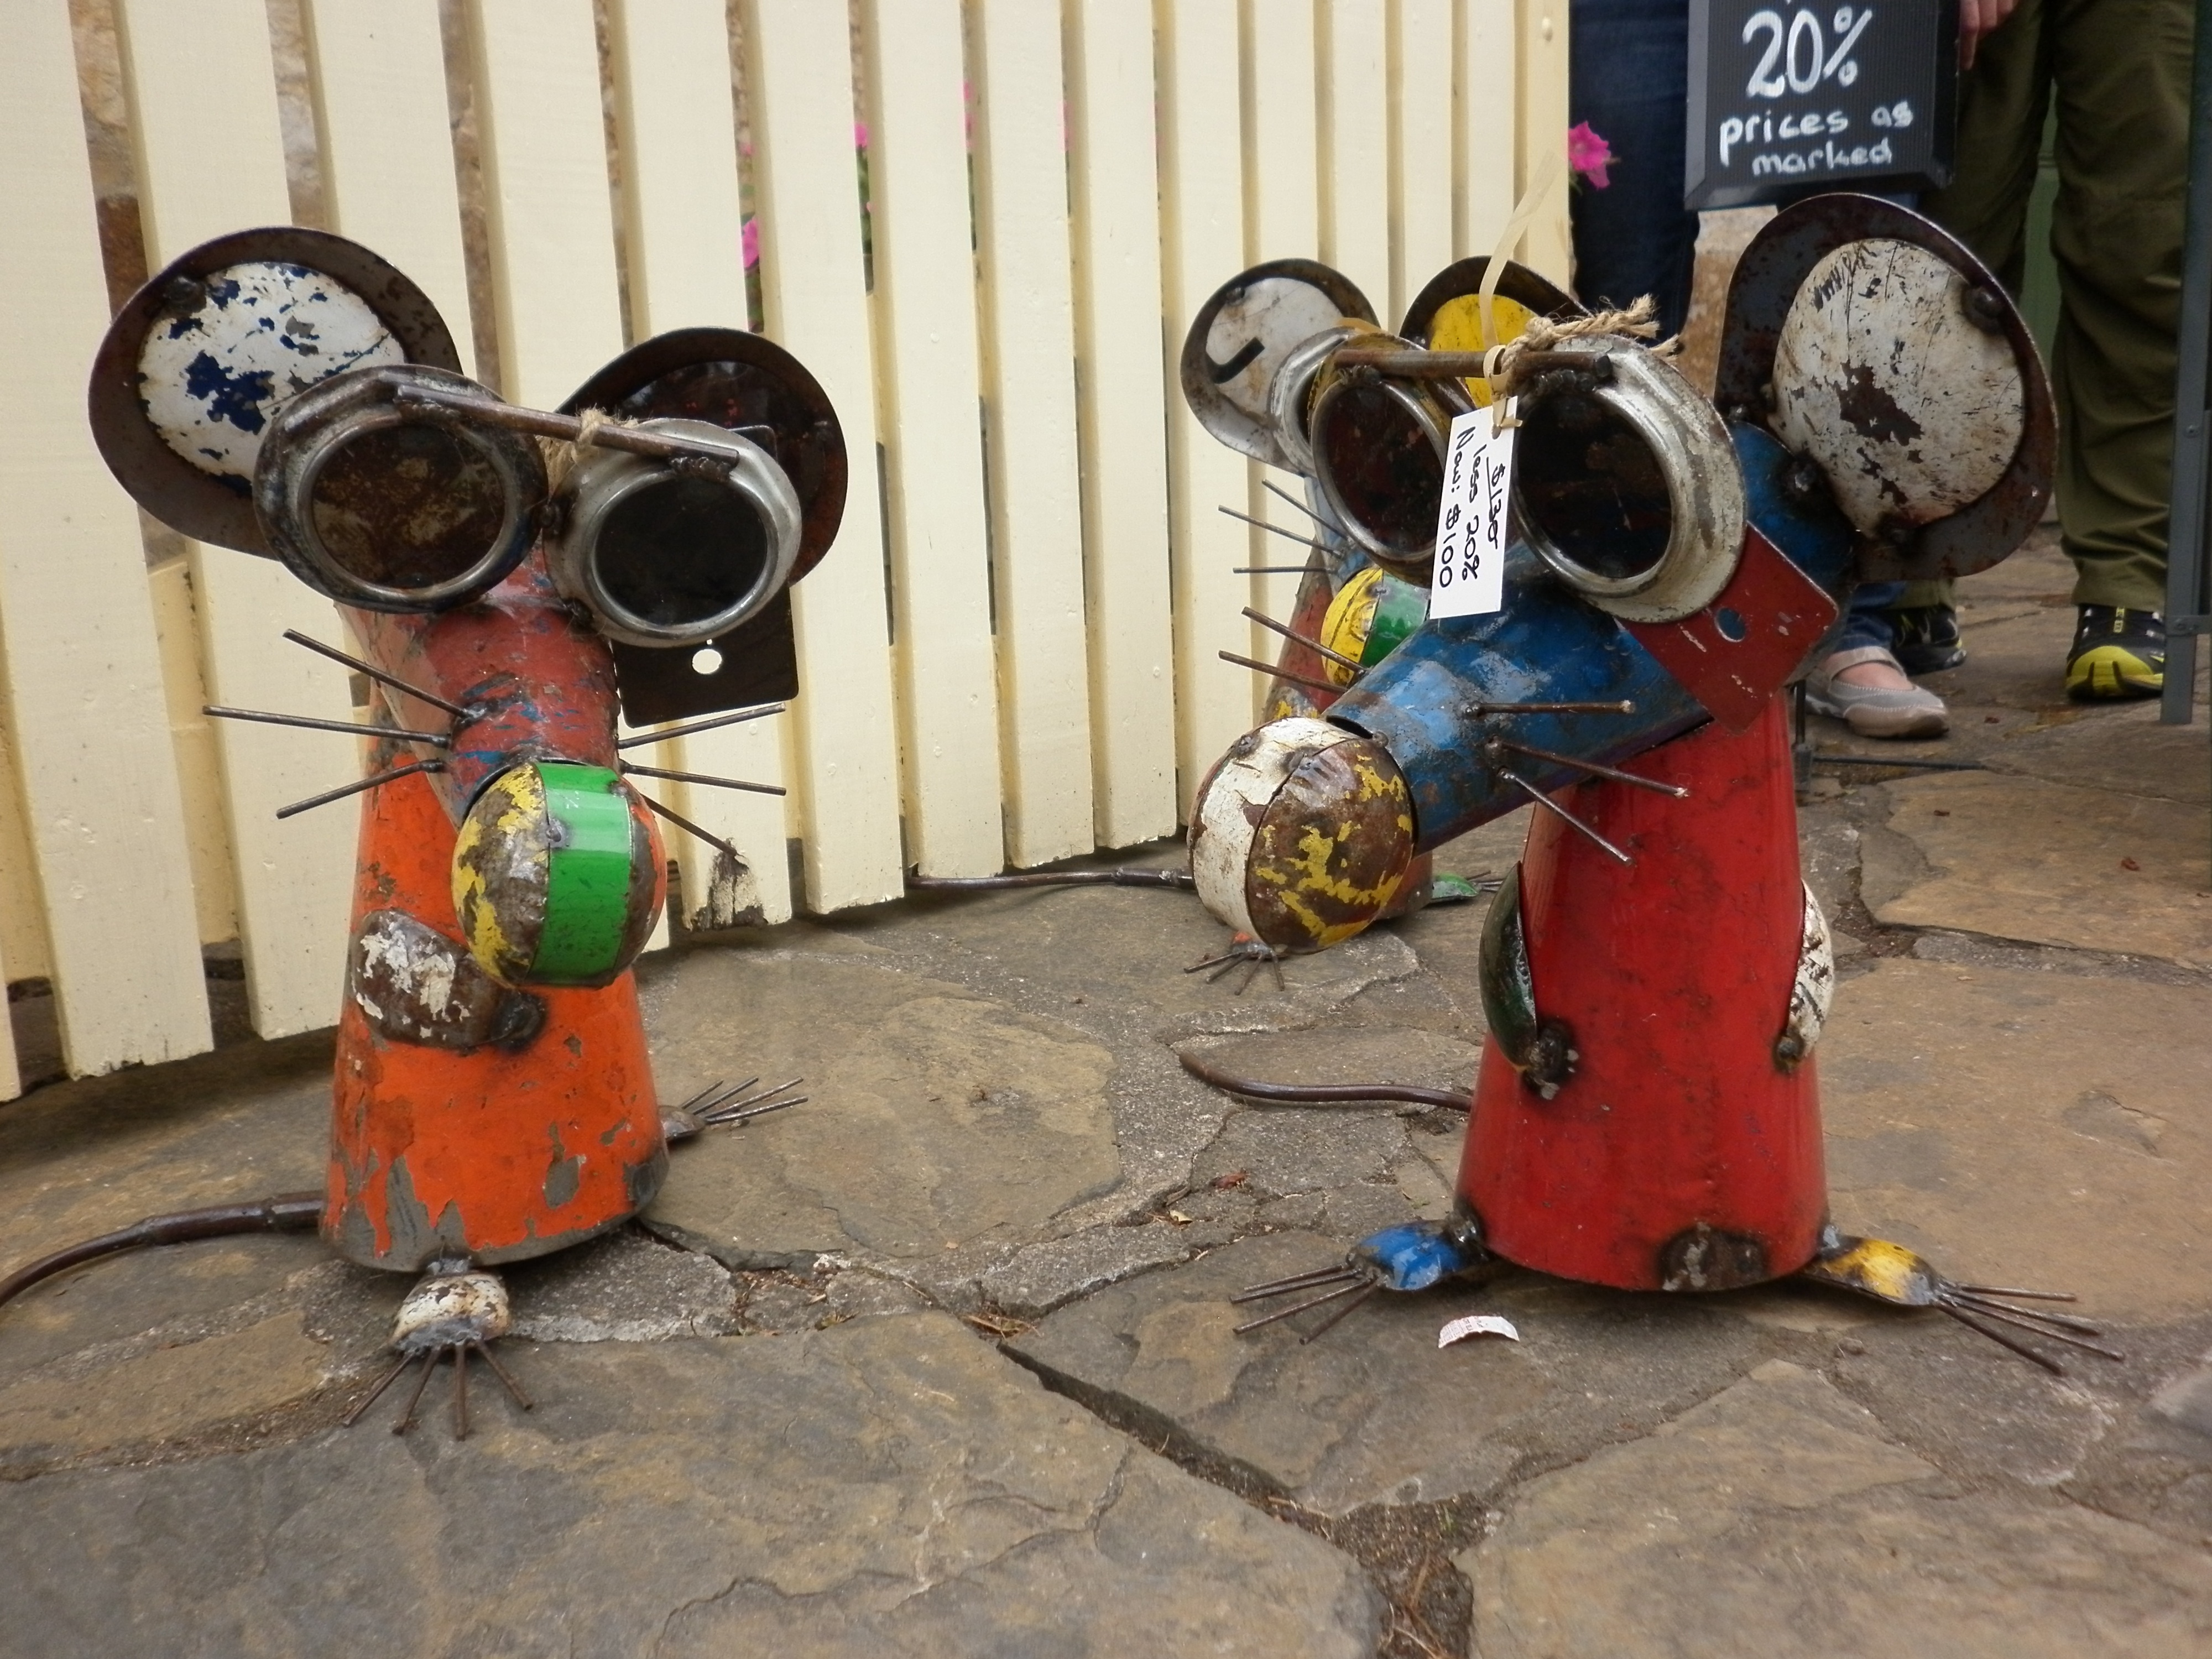
art, costume